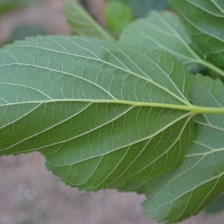
Variety: ChiangMaiBuriram60